Minnie S. Davis

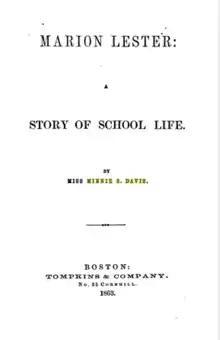
"Marion Lester"

Davis' favorite topic was the world of child-life. She had nearly completed a work which was afterward published under the title of "Clinton Forest; or, The Harvest of Love". It treats of child-life, home influence, school scenes, the power of kindness in the treatment of children, the wanderings and trials of the child, the joys and sorrows of life. She did not dare to publish it, or hardly show it to her friends to get their opinion of it. In due time, she completed another manuscript, "Marion Lester; or, The Mother's Mistake". The mistake of the mother consisted in sending her daughter to the school where religious error required a severe form of discipline. The plot was entirely Davis'. Some of the characters were taken from real life and some were drawn from the imagination. She prepared it for the press, and in May, 1856, sent it forth. It was a success. The book was read with intense interest by thousands.